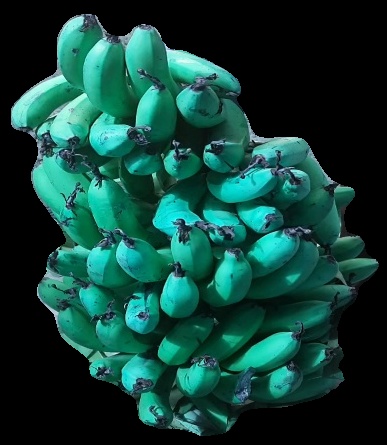
Variety: pachbale
Grade: grade3